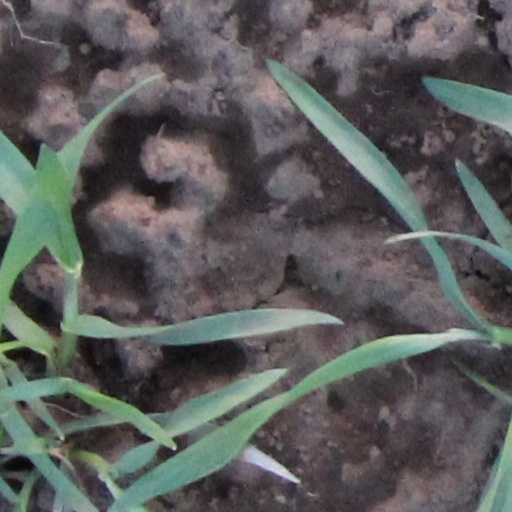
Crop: wheat